Francesco Gabrieli

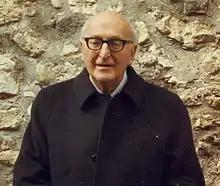
Francesco Gabrieli

Francesco Gabrieli (27 April 1904, in Rome – 13 December 1996, in Rome) was counted among the most distinguished Italian Arabists together with Giorgio Levi Della Vida and Alessandro Bausani, of whom he was respectively a student and colleague at the Sapienza Università di Roma (then simply the "Università di Roma").